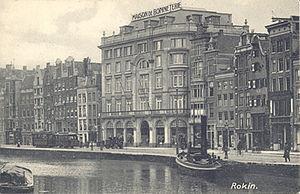
La Maison de Bonneterie est une ancienne chaîne néerlandaise de grands magasins haut de gamme dont les deux enseignes principales sont situées à Amsterdam et La Haye. La marque compta également deux adresses plus petites dans les villes de Laren et de Heemstede. La boutique d'Amsterdam fut fondée en 1889, et se trouve sur la Kalverstraat et le Rokin, dans un bâtiment de style parisien surmonté d'un dôme éclairé. Le grand magasin de La Haye se trouve quant à lui dans un bâtiment datant de 1913, dans un style identique à celui de la plupart des grands magasins construits dans plusieurs grandes villes européennes à la même époque. Le 22 février 2014, la chaîne a annoncé la fermeture de ses deux enseignes courant 2014 en raison de la récession économique.